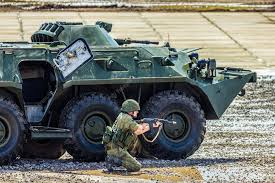
Label: BTR-80